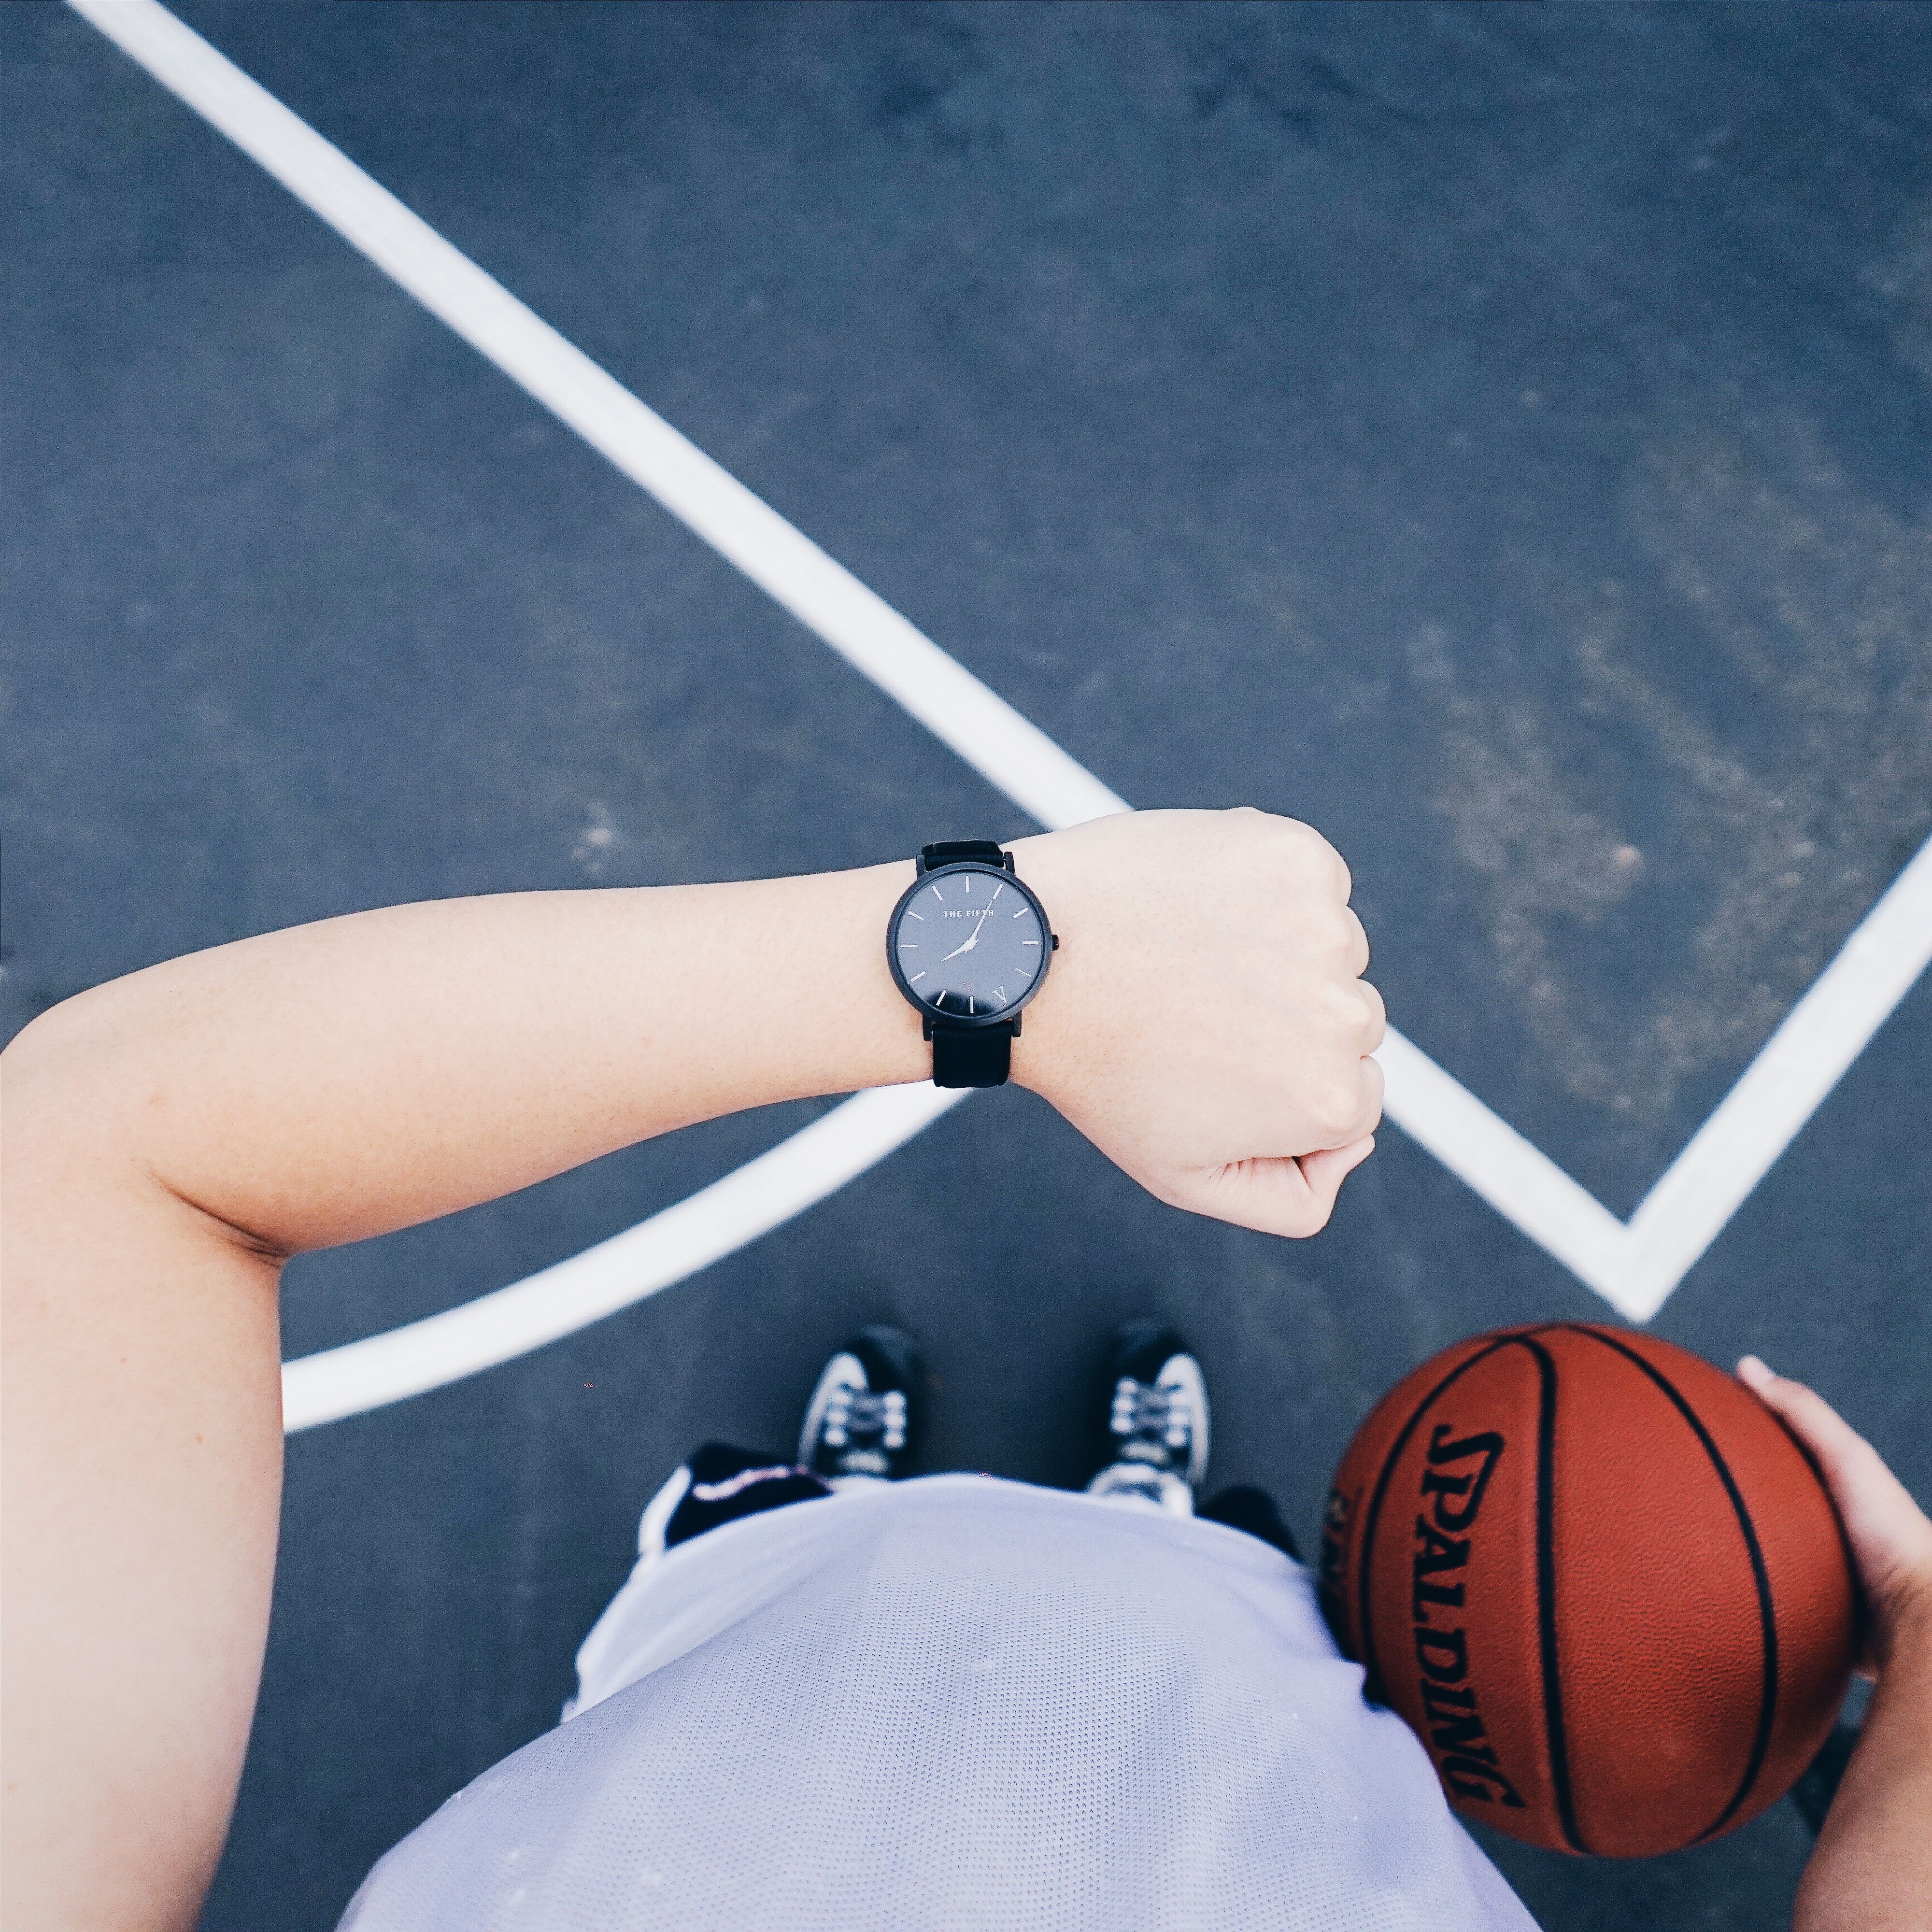
watch, hand, man, person, white, sport, game, play, clock, time, male, leg, basketball, athletic, training, gadget, fashion, blue, jogging, clothing, exercise, black, basket, lifestyle, healthy, fitness, player, timepiece, activity, birds eye view, shoes, wrist watch, wristwatch, wrist, pov, ball, court, style, athlete, active, practice, wearable, accessory, watches, outdoor fitness, black watch, males watch, active lifestyle, mens watch